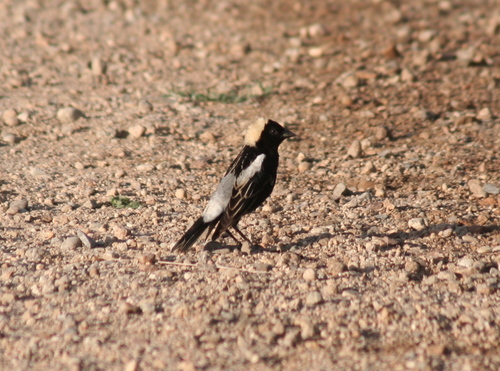
there is a small bird with a black belly and head, and white striped wings.
this little bird has a black body with tan on it wings.
a small bird that has a black breast and a multicolored body
this bird has a black breast and throat, yellow tufted crown and black and white primaries and secondaries.
small black and white bird with a tan nape and grey back.
this bird has feathers that are black and has a white crowna small bird with beige crown, brown and gray coverts and black belly.
this bird is black and white in color, with a sharp black beak.
the bird is small with a pointed bill, has a bill that is short and the head is black.
this bird has wings that are black and white and has a white crown
Species: Bobolink